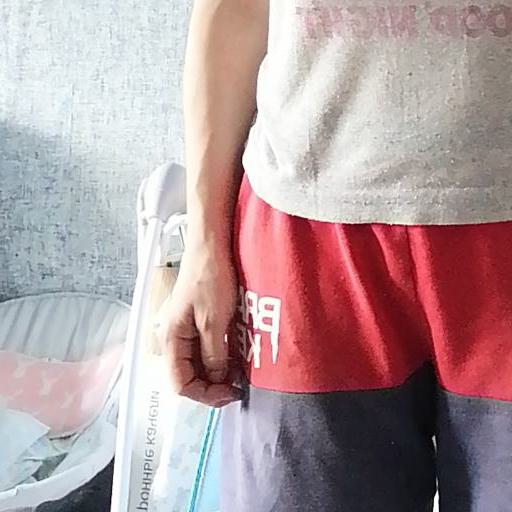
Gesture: no_gesture